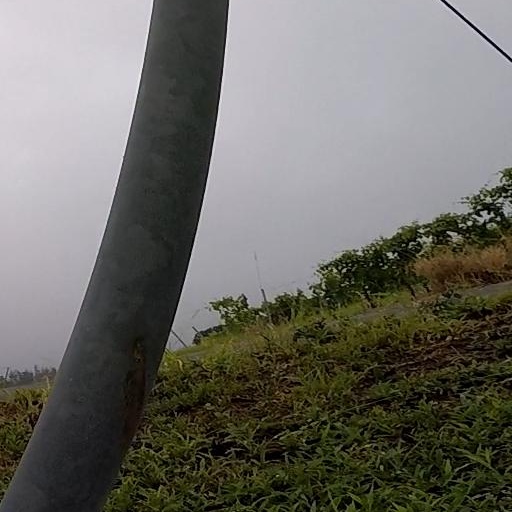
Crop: grape